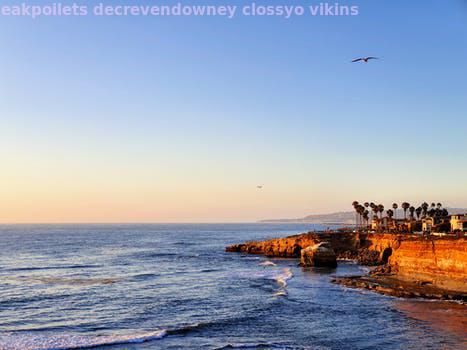
Label: Watermark